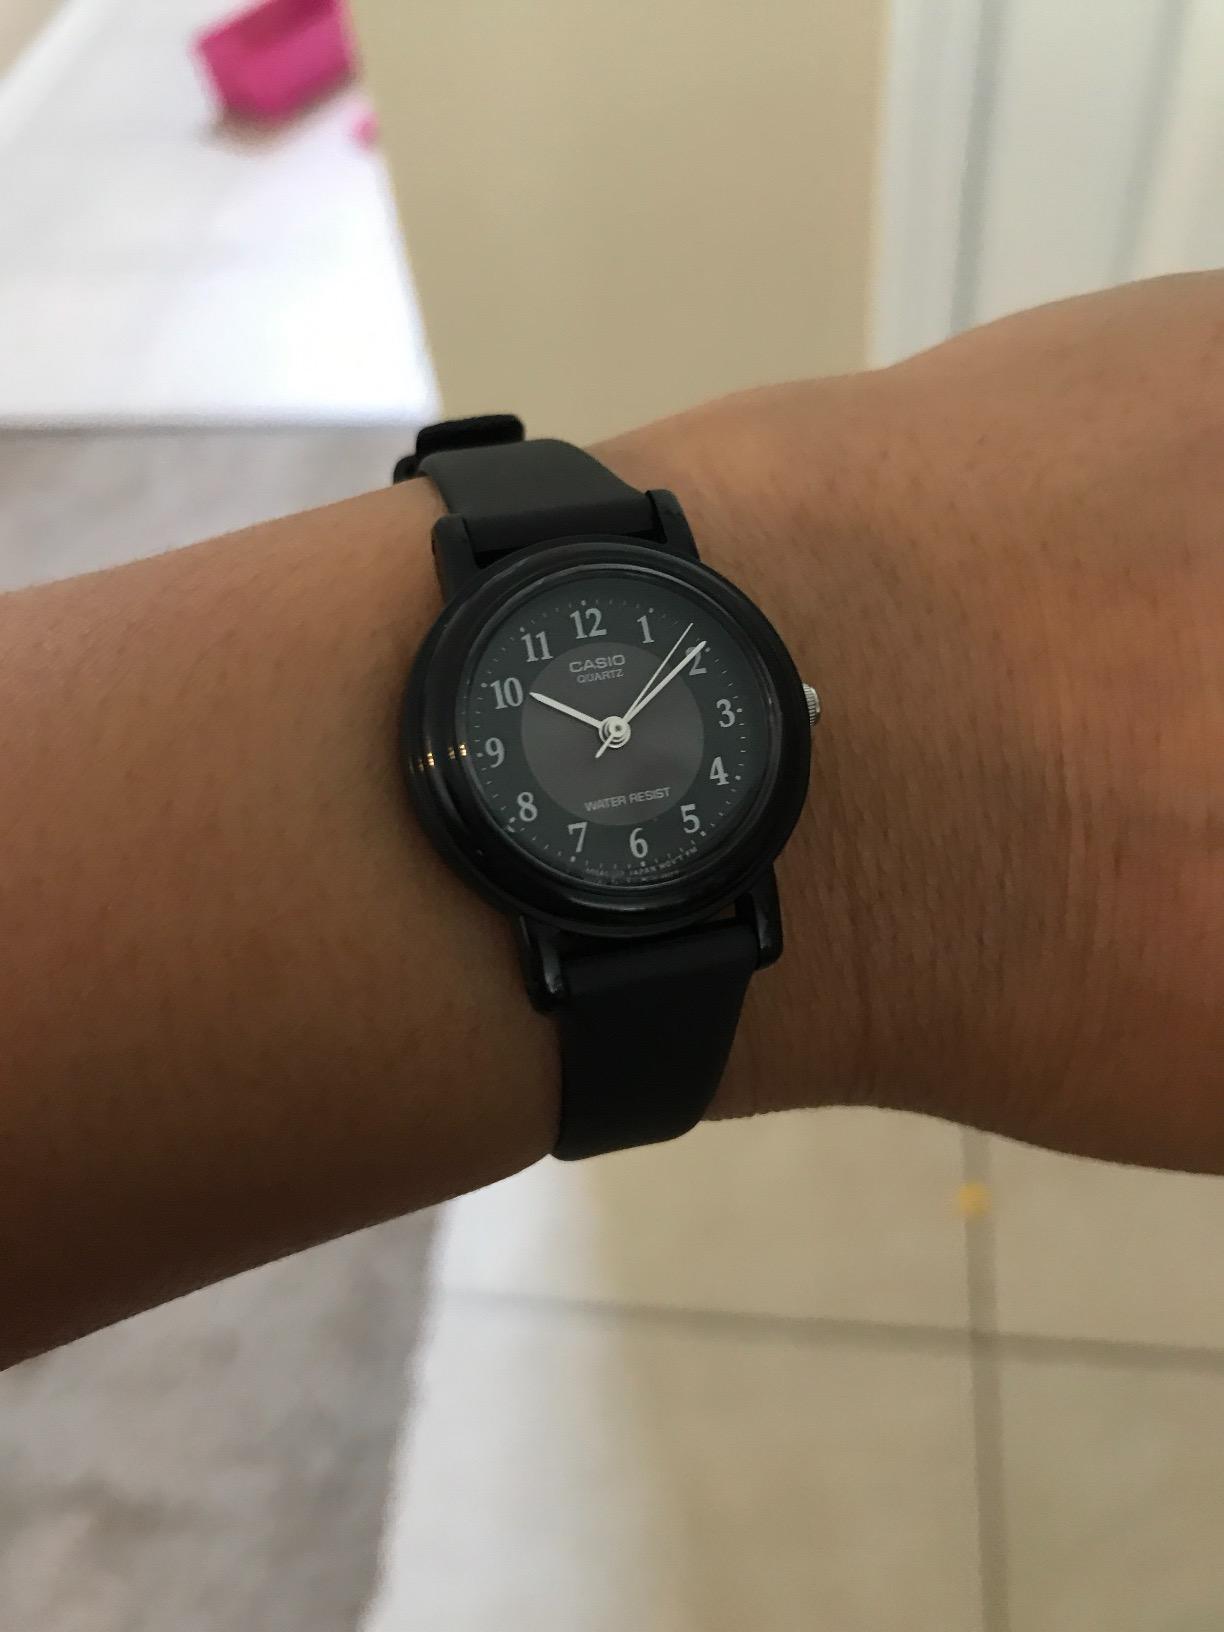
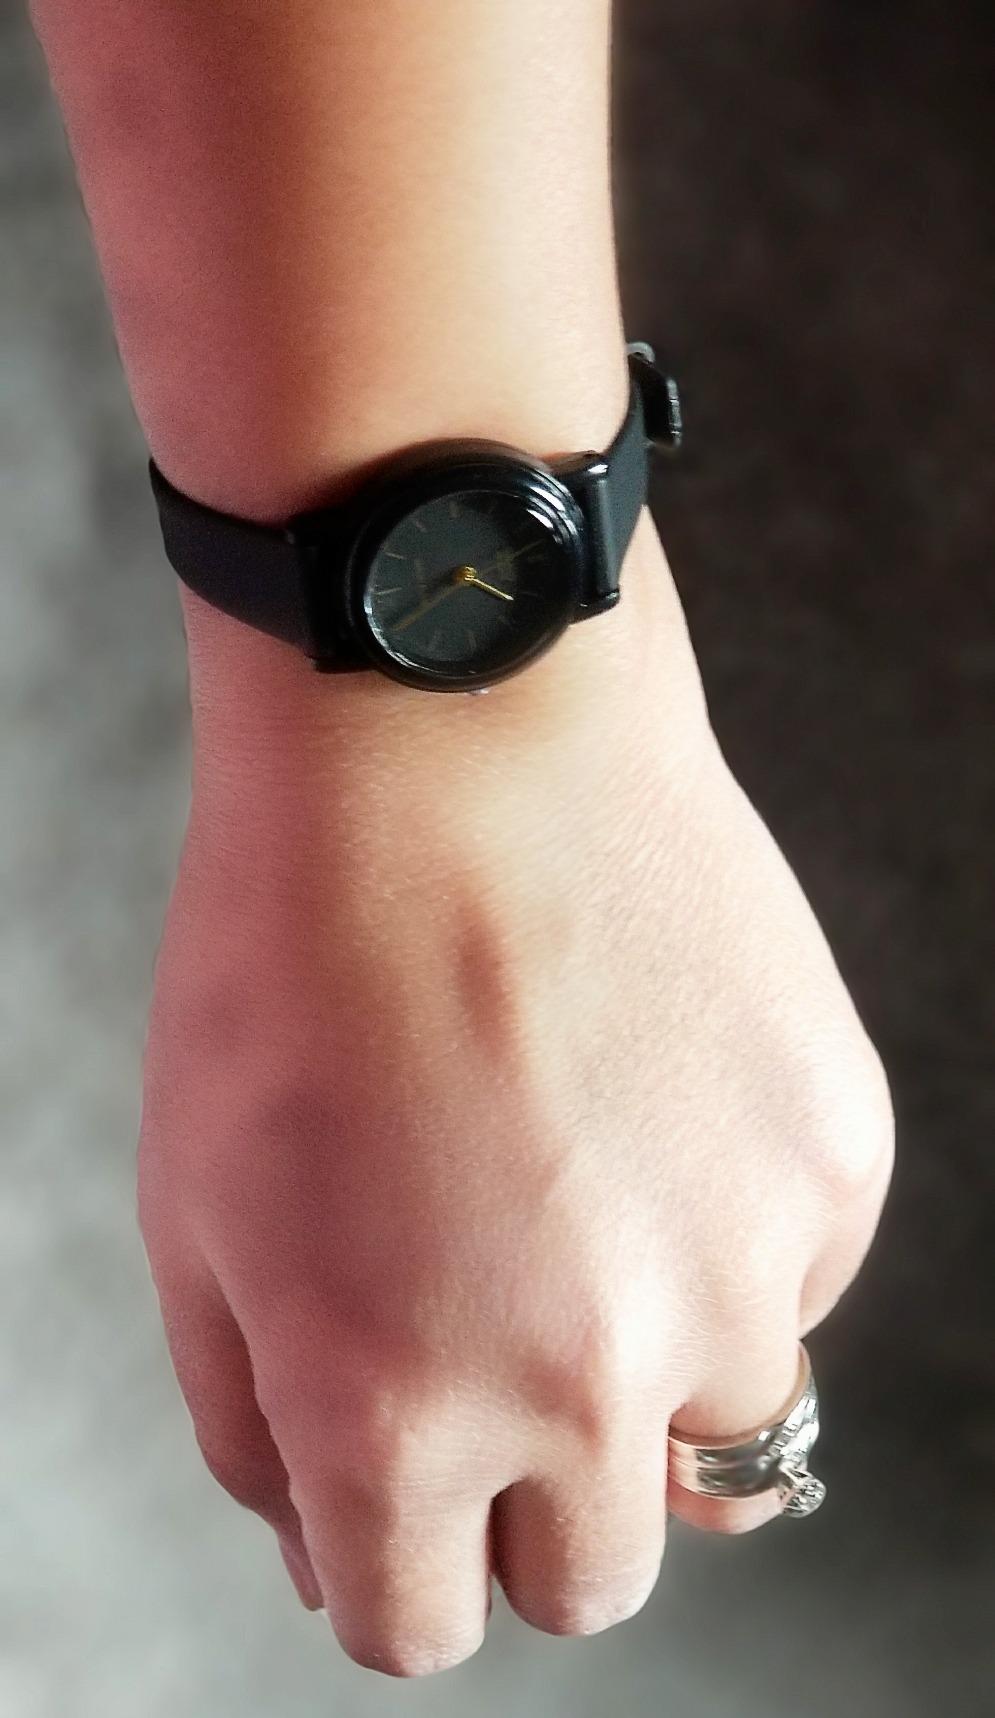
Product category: accessories_watch
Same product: no